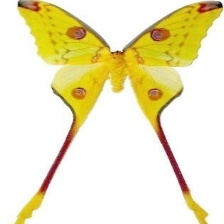
Species: COMET MOTH